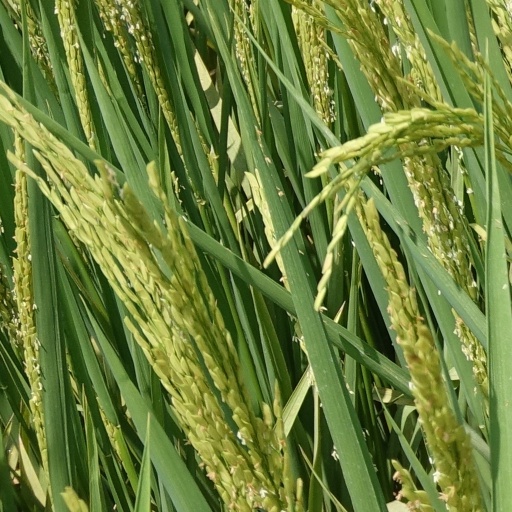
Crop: rice